Coast Air

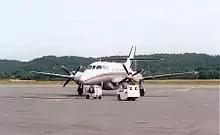
Jetstream 31 at Kristiansand Airport, Kjevik in 1999

Following the bankruptcy, the estate was purchased by Coast Air. In 1989, the new company received a one-year concession to operate from Haugesund to Bergen and Stavanger, and from Geilo to Oslo and Stavanger. The company used de Havilland Canada Twin Otter aircraft. The following year, Coast Air also received the concession for operating the subsidized routes to the newly opened Fagernes Airport, Leirin. Six companies bid for the route, but only Coast Air and Widerøe were deemed qualified; Coast Air could operate for NOK 2 million annually less than Widerøe, and therefore received the concession. Operation started on 3 September 1990, with the concession valid until 24 October 1993. In 1991, Coast Air flew 5,000 passengers to and from Fagernes Airport. With a NOK 6.8 million subsidy, it was the most expensive subsidized route per passenger in the country. This was largely due to a 20% cabin load. In August 1991, Coast Air received concession until 1993 for the route Haugesund–Bergen, but the Haugesund–Stavanger route was canceled. In March 1992, Coast Air was denied a concession to operate from Stord to Stavanger; instead, the concession was granted to Air Stord. Coast Air started flying from Skien Airport in 1993, with a route to Bergen.